Irrigation management

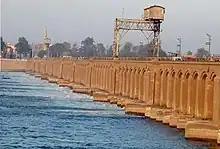
The old diversion weir in the River Nile at Assiut, Egypt

In practice the distribution of irrigation water is subject to competition. Influential farmers may be able to acquire more water than they are entitled to. Water users at the upstream part of the irrigation system can more easily intercept extra water than the tail-ender. The degree of farmers' influence is often correlated to the relative position of their land in the topography of the scheme.